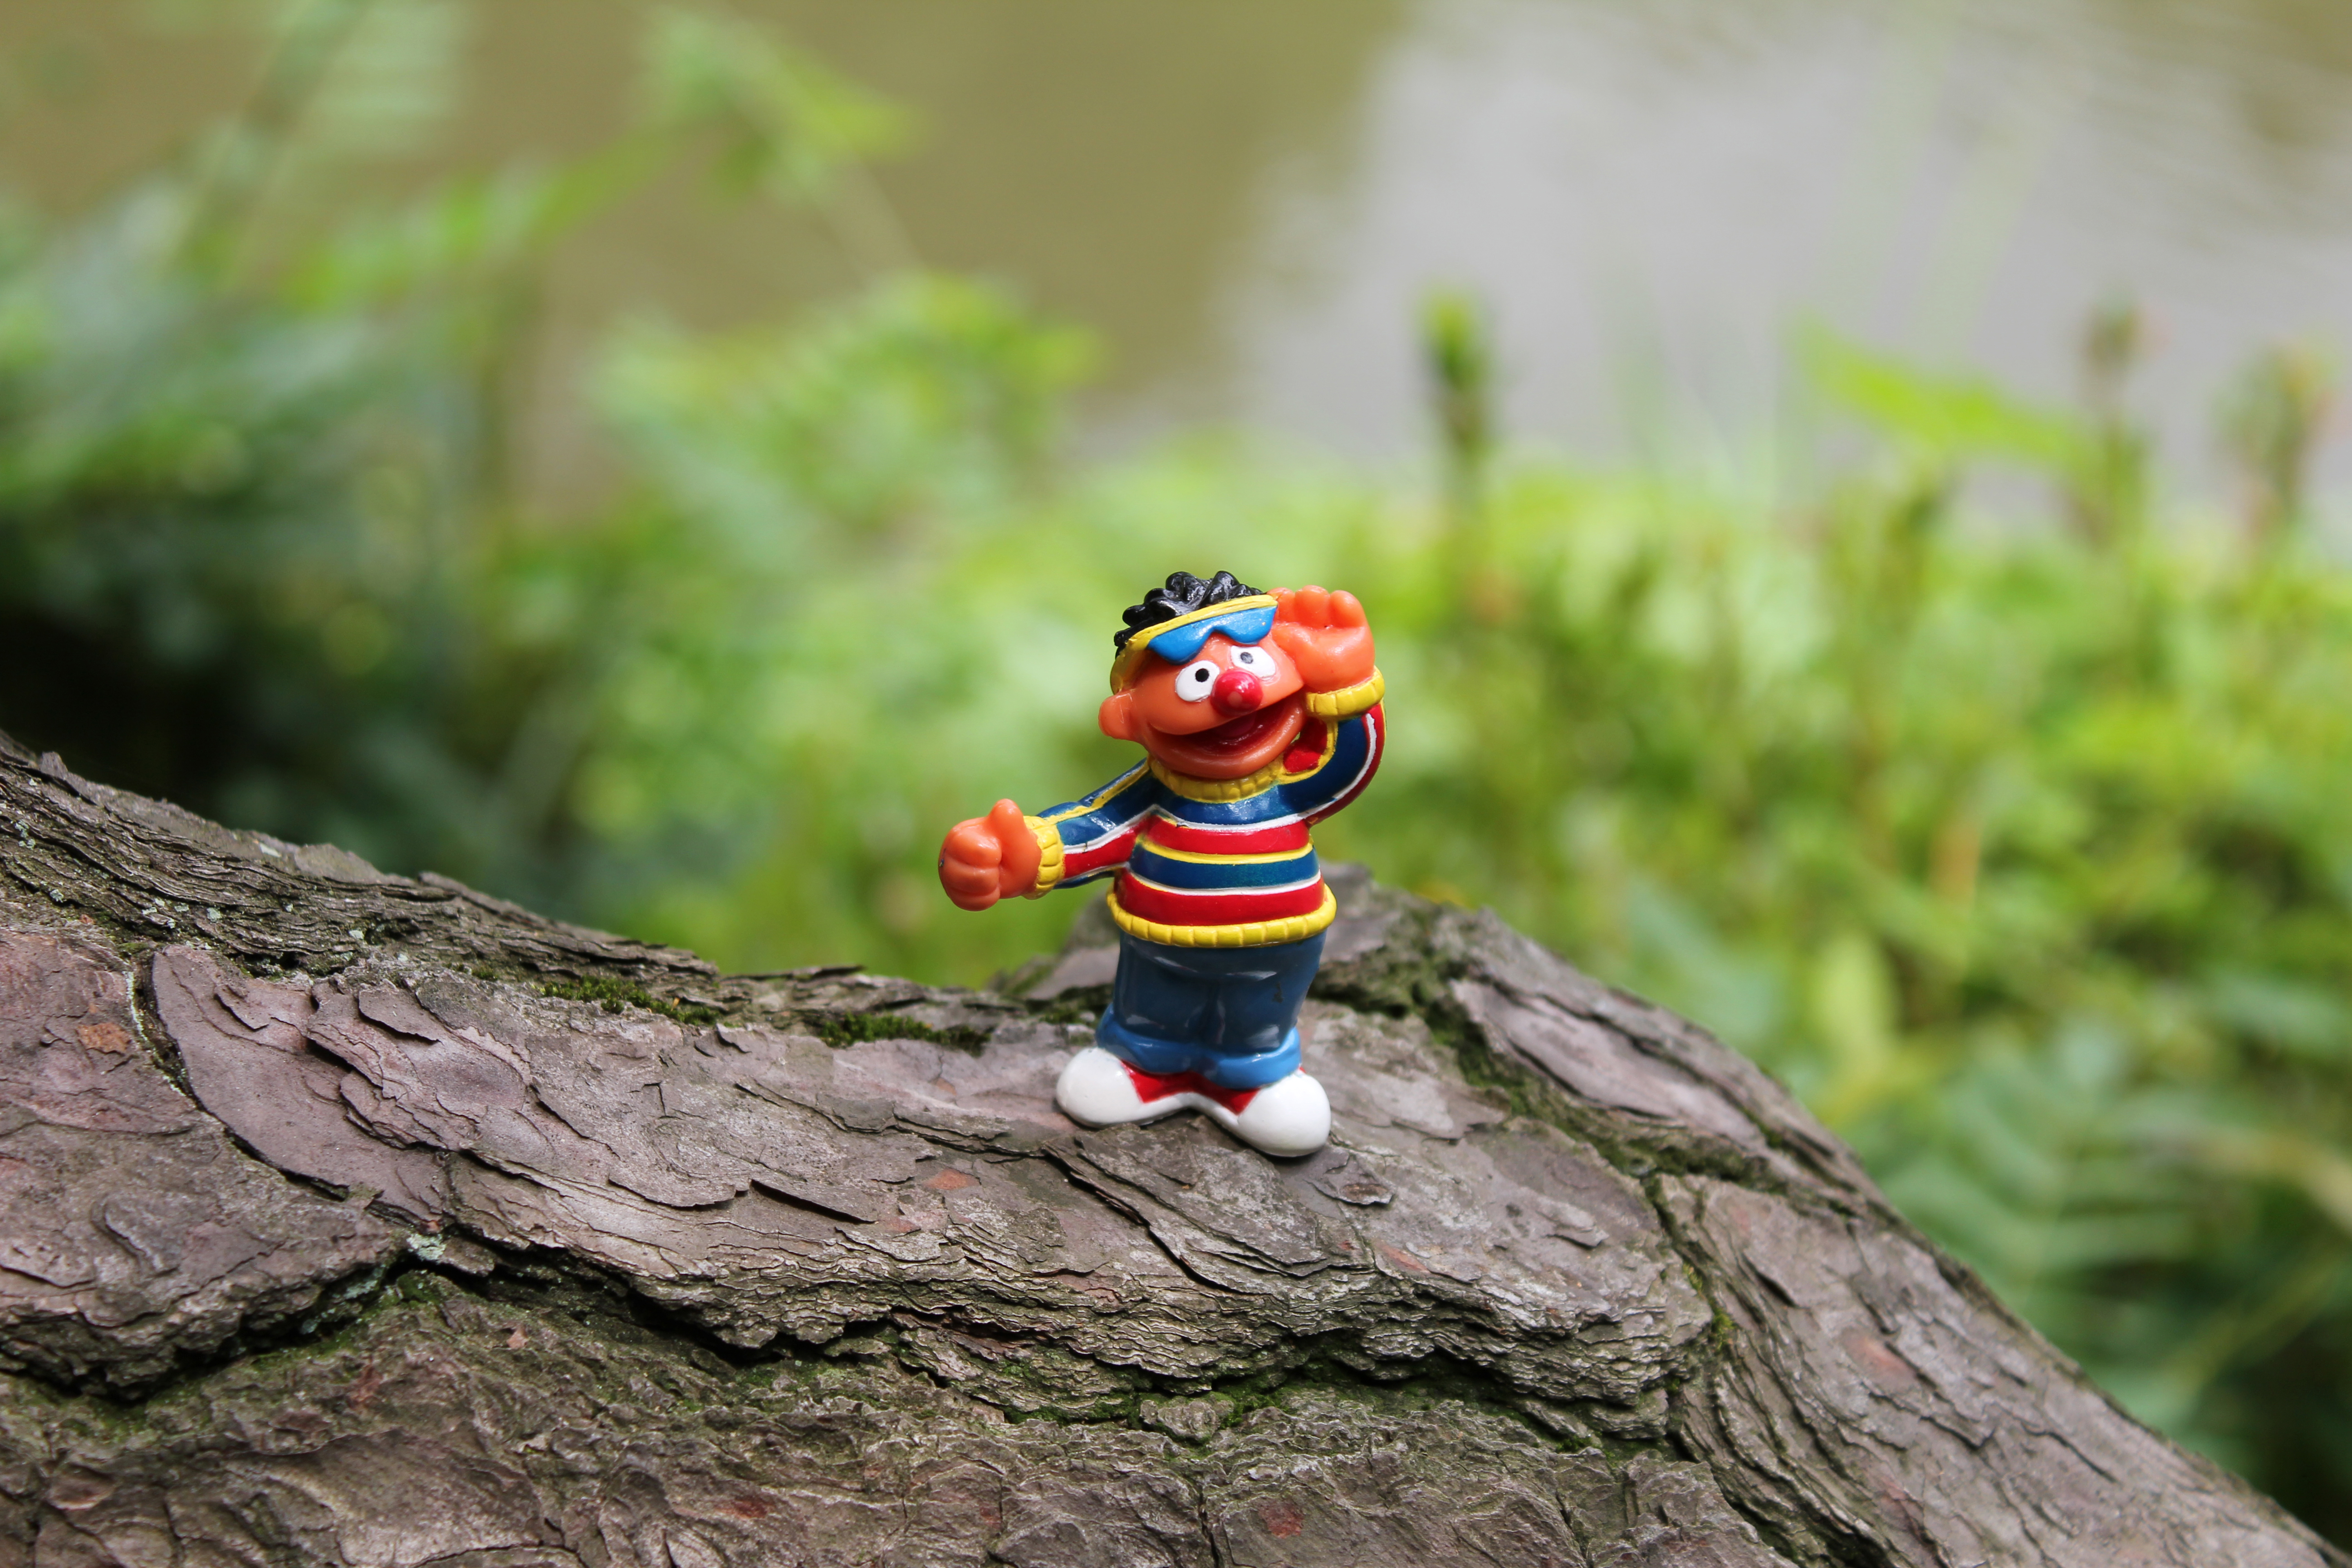
tree, outdoor, plant, green, jungle, insect, park, asia, japan, fauna, invertebrate, creativecommons, japon, tokyo, stock, ccby, 2d, carloszgz, original, wallpaper, cmstoolsphotoring, fondodepantalla, postal, postcard, cartepostale, freeculturalworks, openlicense, freepictures, ernie, funny, travelingernie, humor, humour, amusant, drole, comique, marrant, divertido, gracioso, chistoso, comico, amusing, barriosesamo, sesamestreet, honshu, planta, plante, parc, kanto, arbol, arbre, tronc, tronco, parque, macro photography, hibiyapark